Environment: real
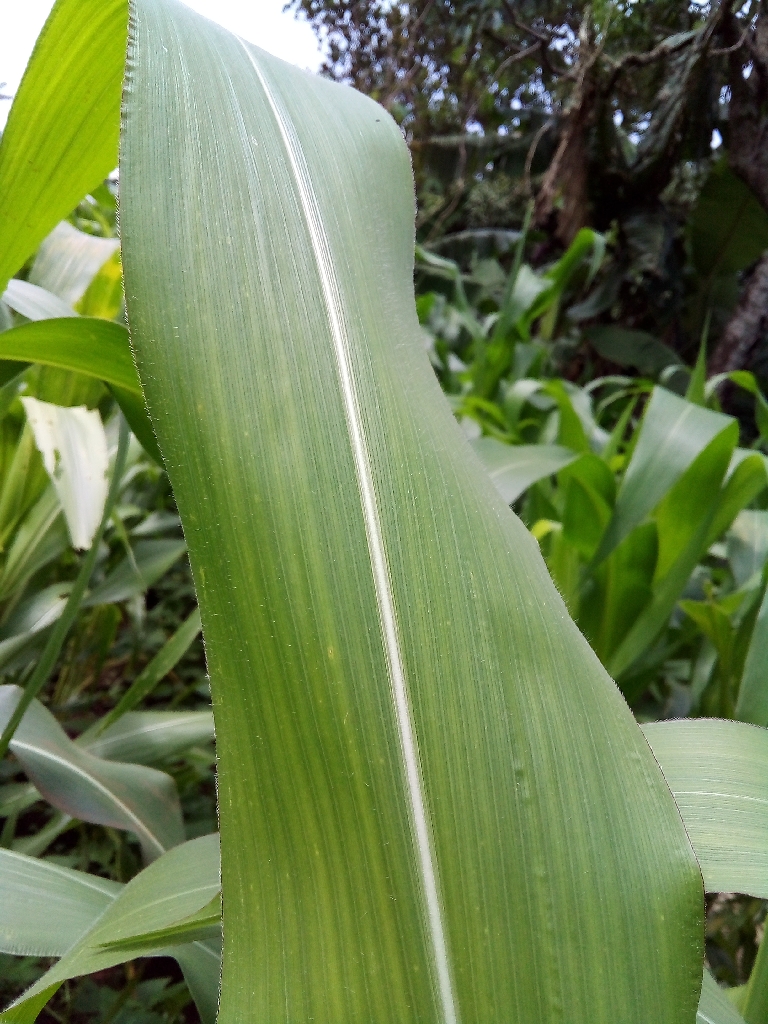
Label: healthy